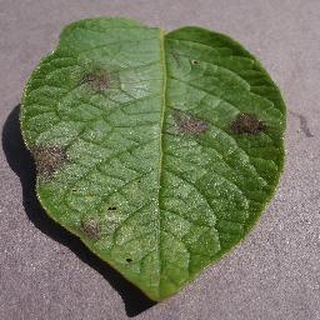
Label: potato_late_blight